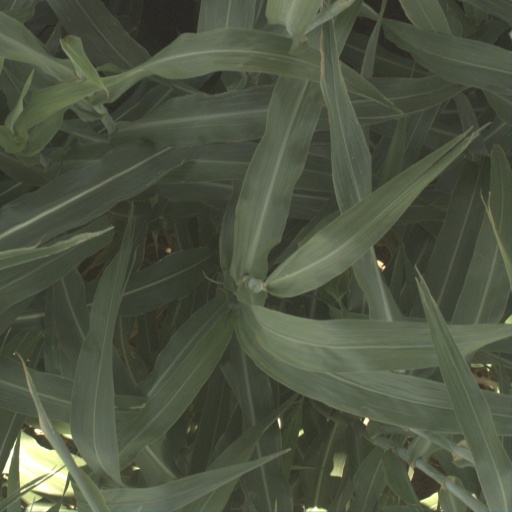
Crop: sorghum